Augustine of Hippo

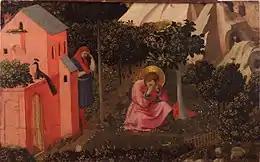
"The Conversion of St. Augustine" by Fra Angelico

Augustine arrived in Milan and visited Ambrose, having heard of his reputation as an orator. Like Augustine, Ambrose was a master of rhetoric, but older and more experienced. Soon, their relationship grew, as Augustine wrote, "And I began to love him, of course, not at the first as a teacher of the truth, for I had entirely despaired of finding that in thy Churchbut as a friendly man." Augustine was very much influenced by Ambrose, even more than by his own mother and others he admired. In his "Confessions", Augustine states, "That man of God received me as a father would, and welcomed my coming as a good bishop should." Ambrose adopted Augustine as a spiritual son after the death of Augustine's father.